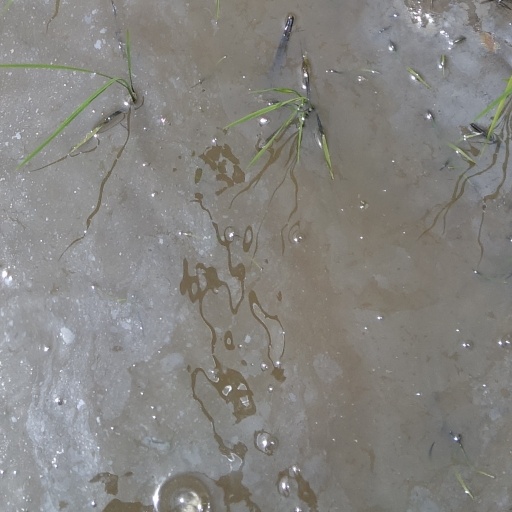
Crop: rice